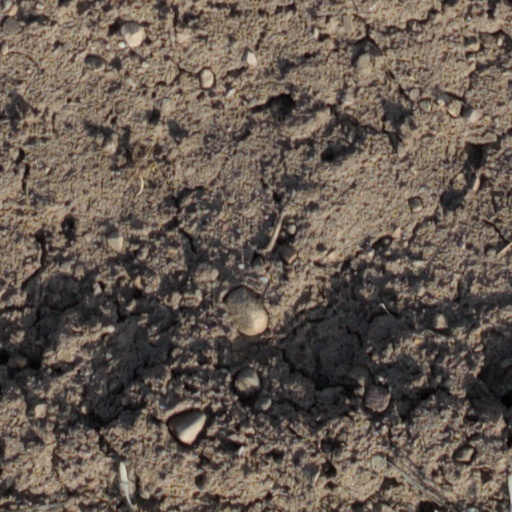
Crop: wheat